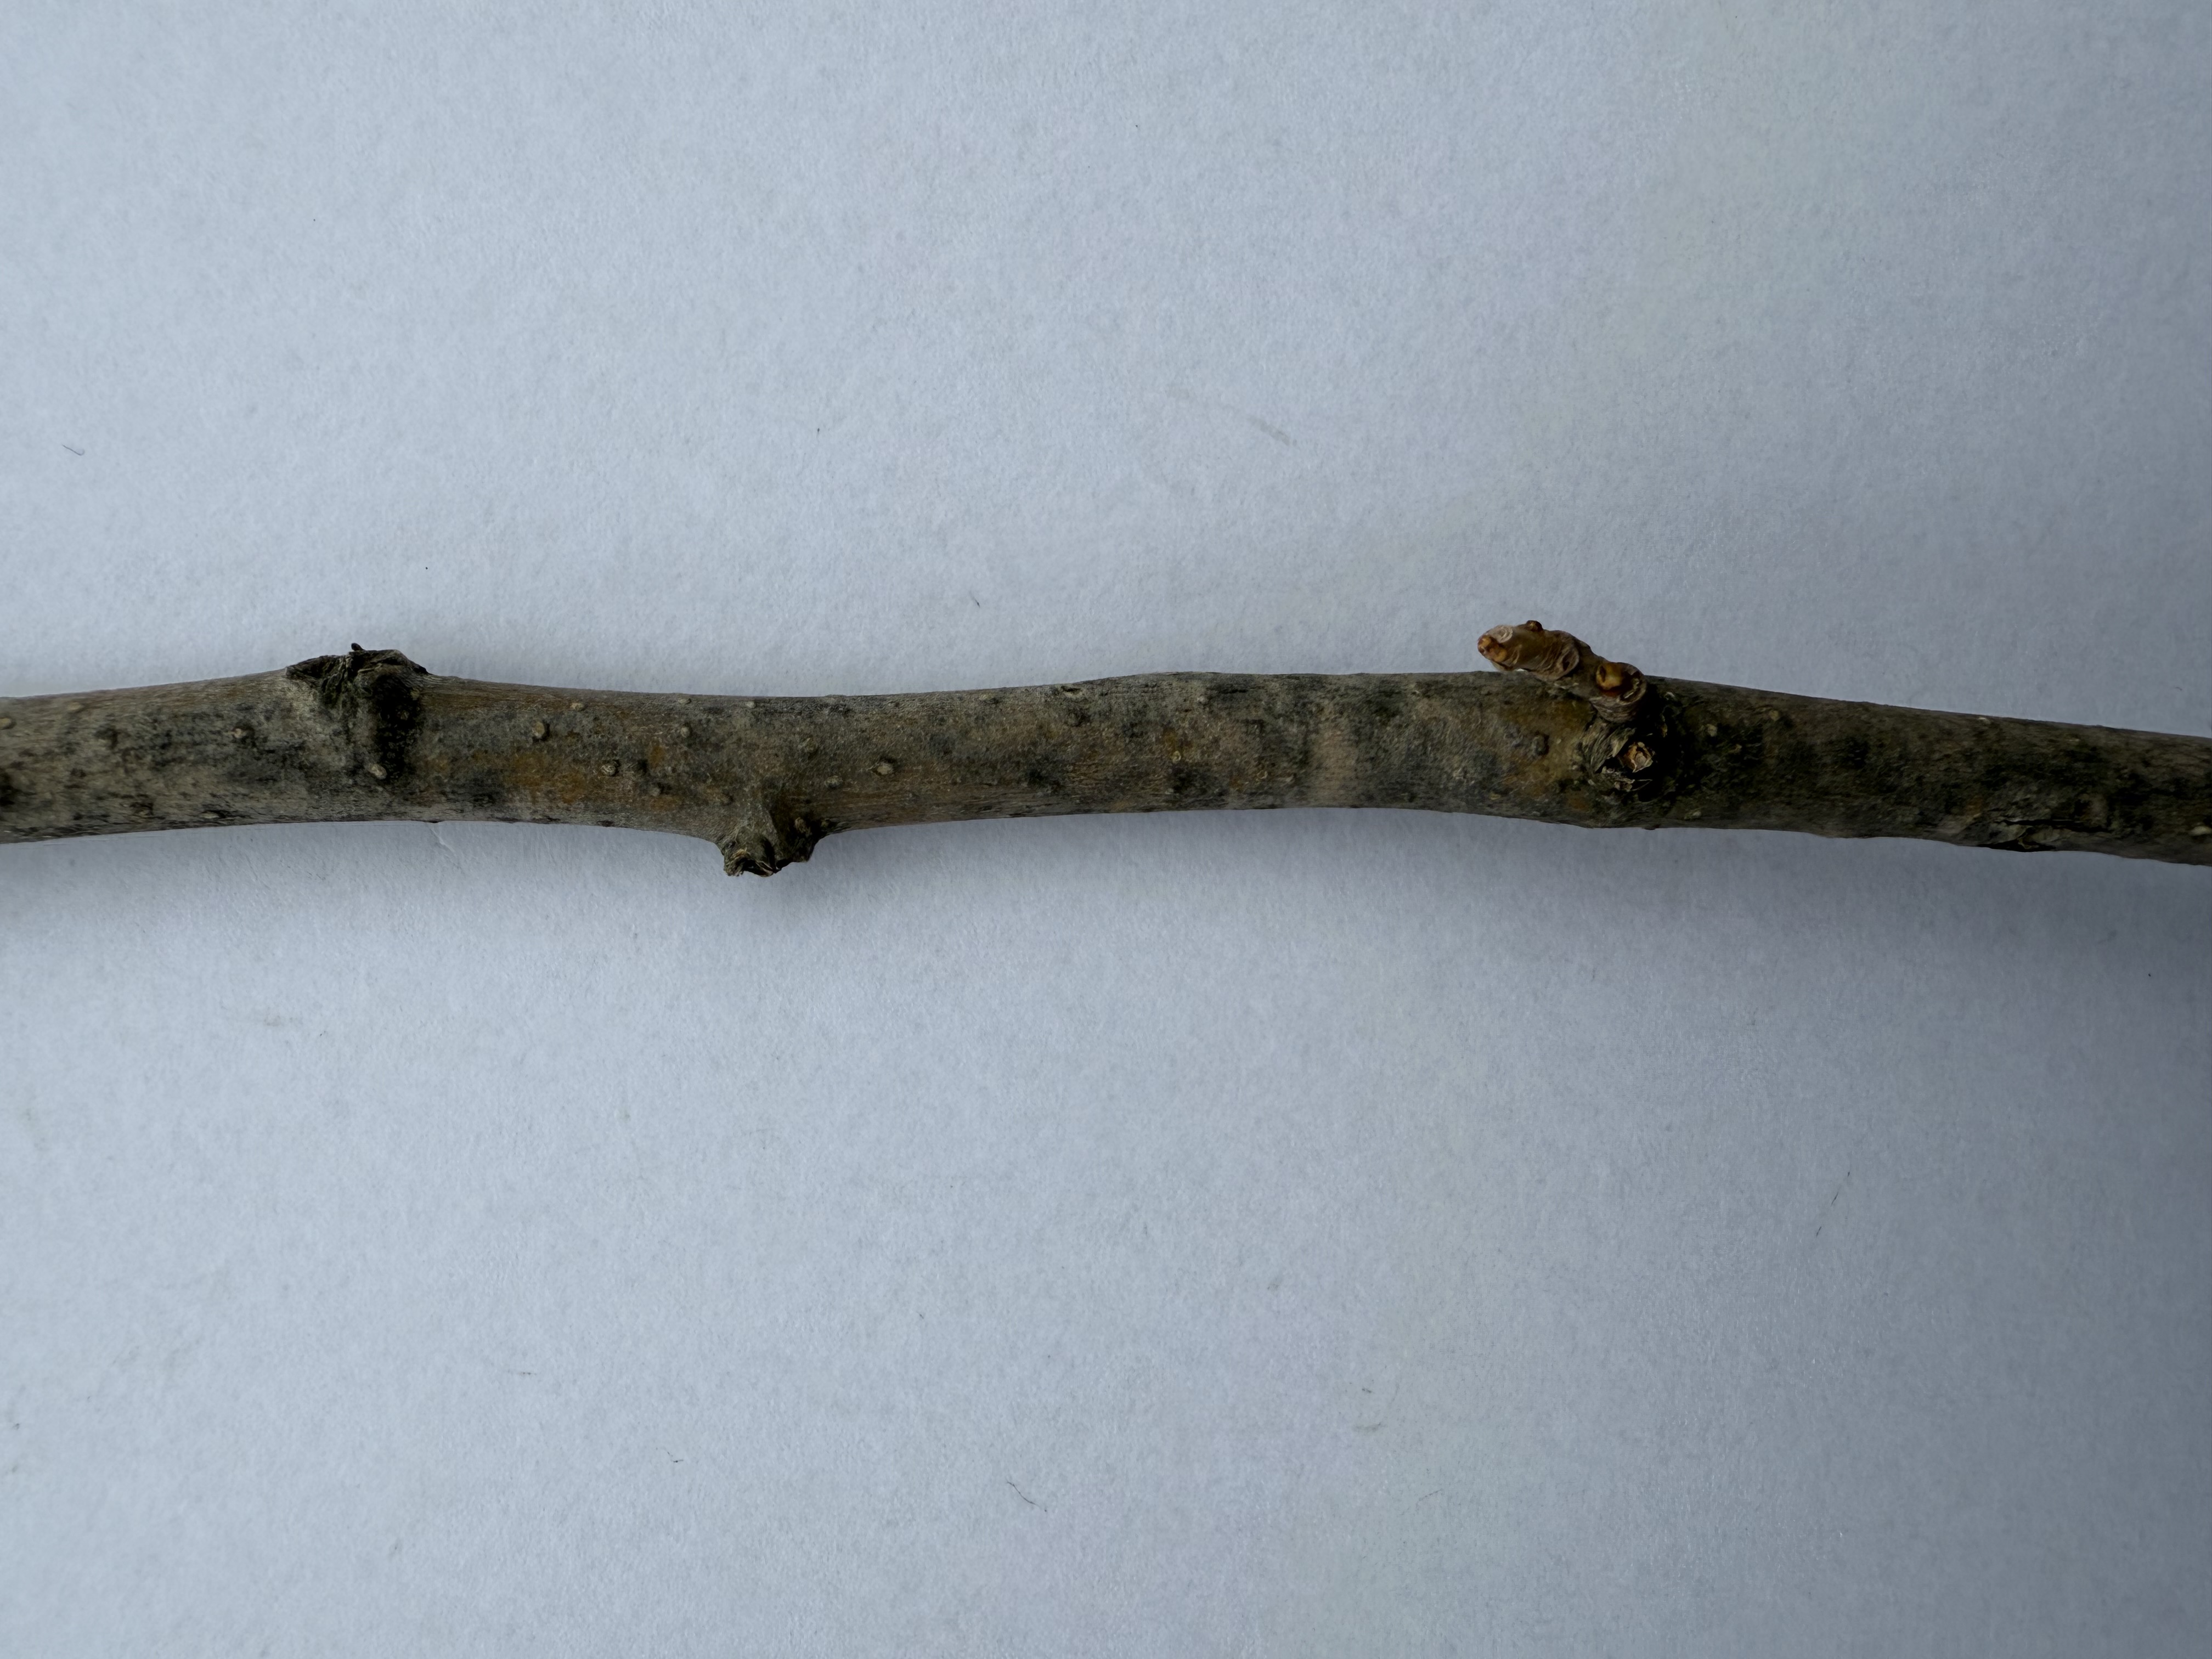
Variety: Austria Everbearing Mulberry